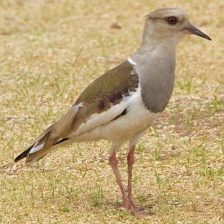
Species: ANDEAN LAPWING
Scientific name: VANELLUS RESPLENDENS